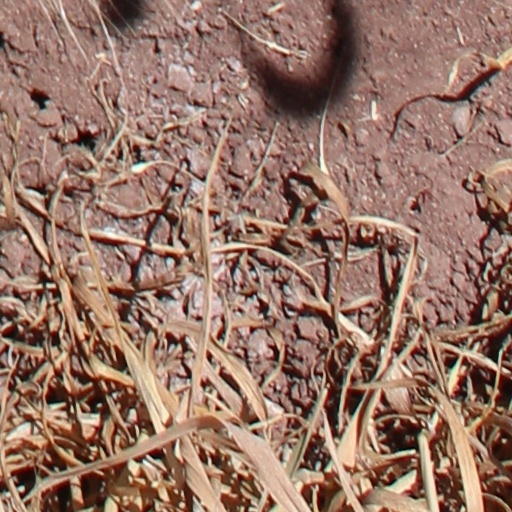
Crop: wheat